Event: Nepal Earthquake
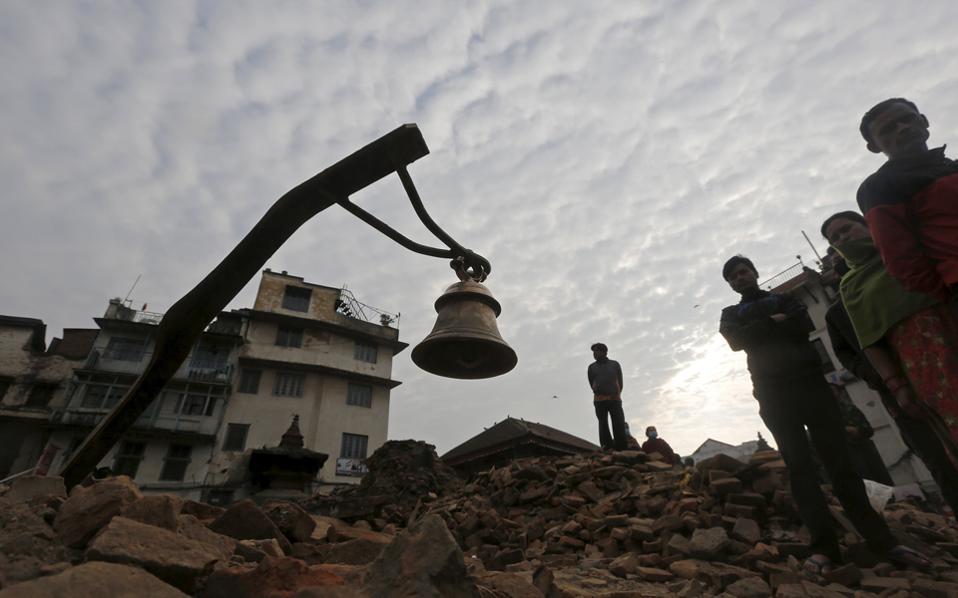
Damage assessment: damage